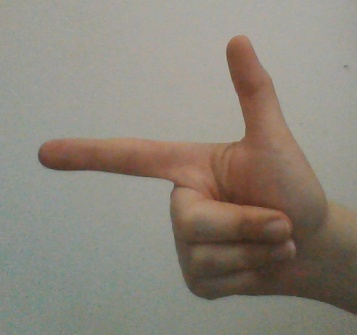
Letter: yaa